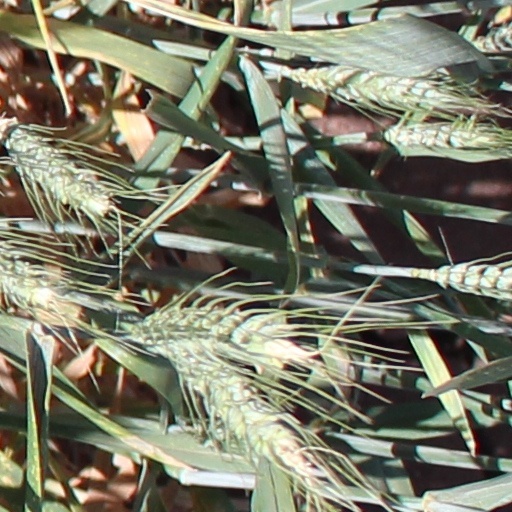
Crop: wheat